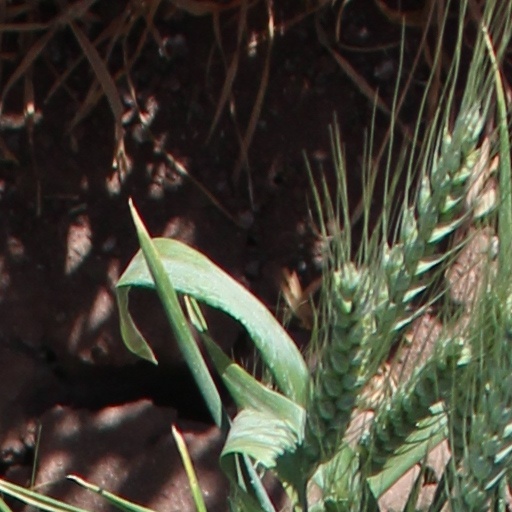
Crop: wheat